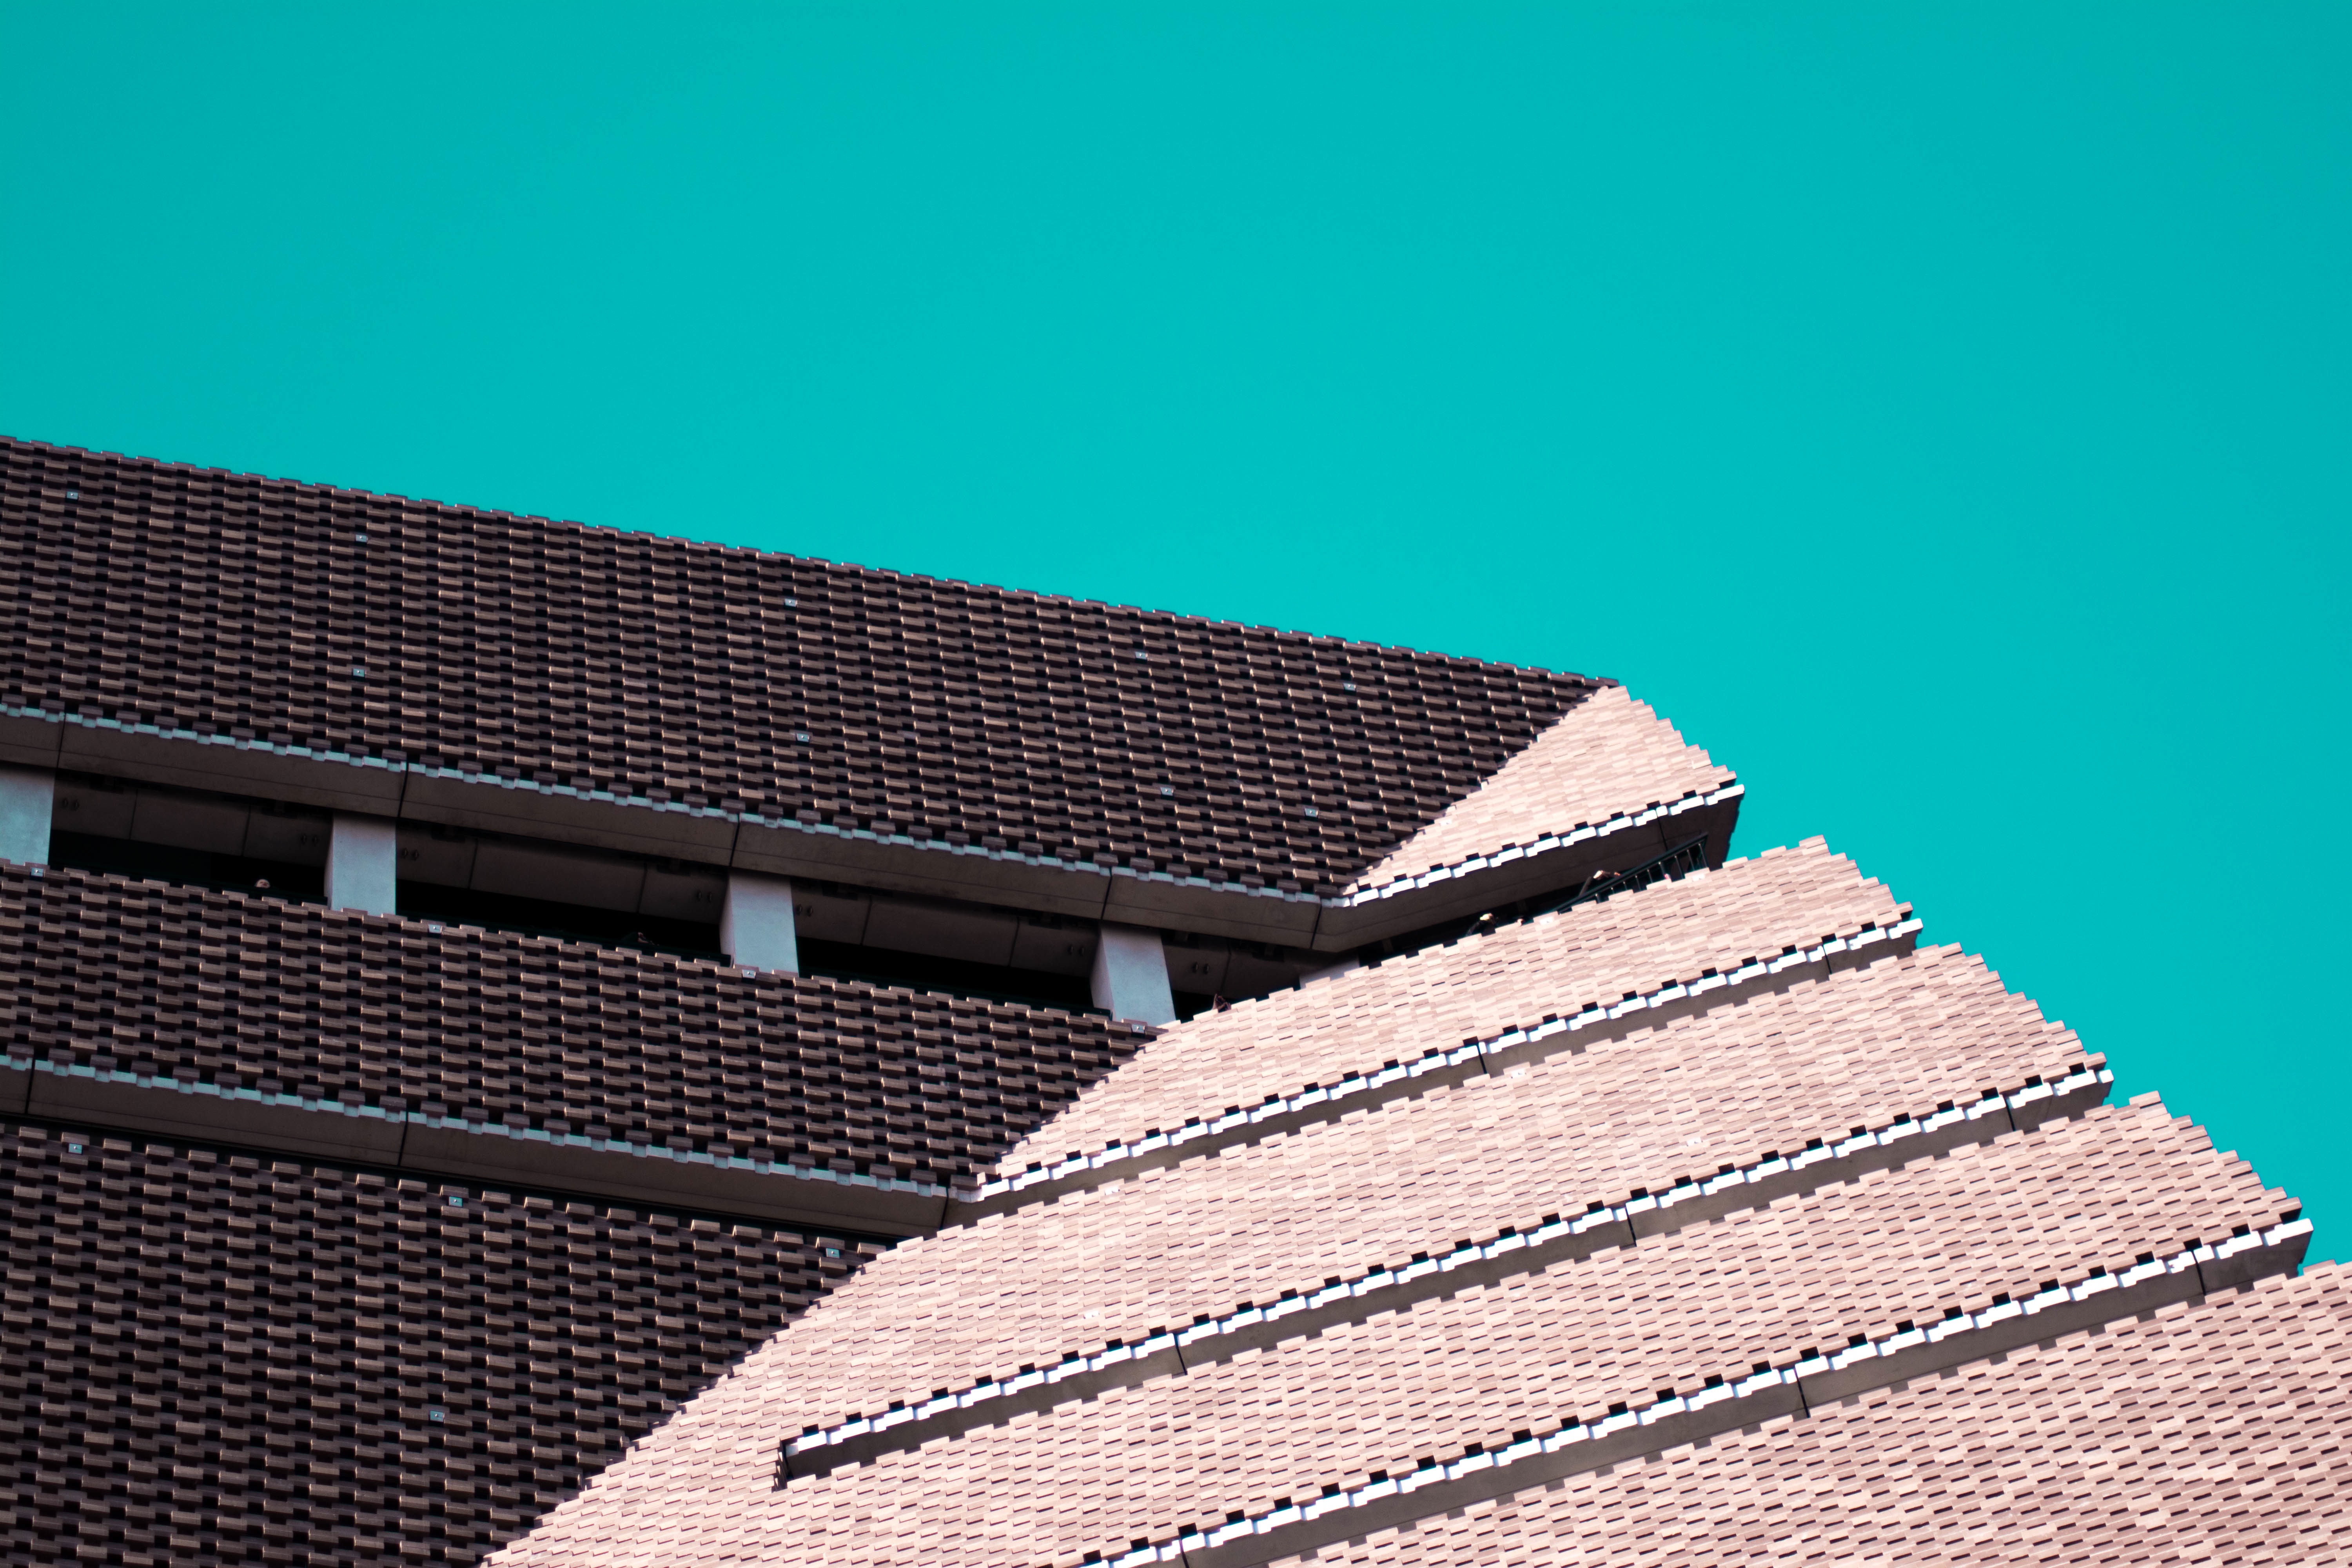
roof, pattern, line, material, design, shape, flooring, window covering